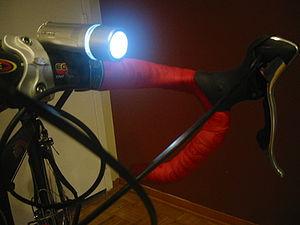
L'éclairage à vélo est l'ensemble des composants permettant à un cycliste de voir et d'être vu dans l'obscurité ou des conditions de faible visibilité. Ces composants peuvent être des phares ou des éléments réfléchissants. Dans la plupart des pays, l'éclairage est un équipement obligatoire.